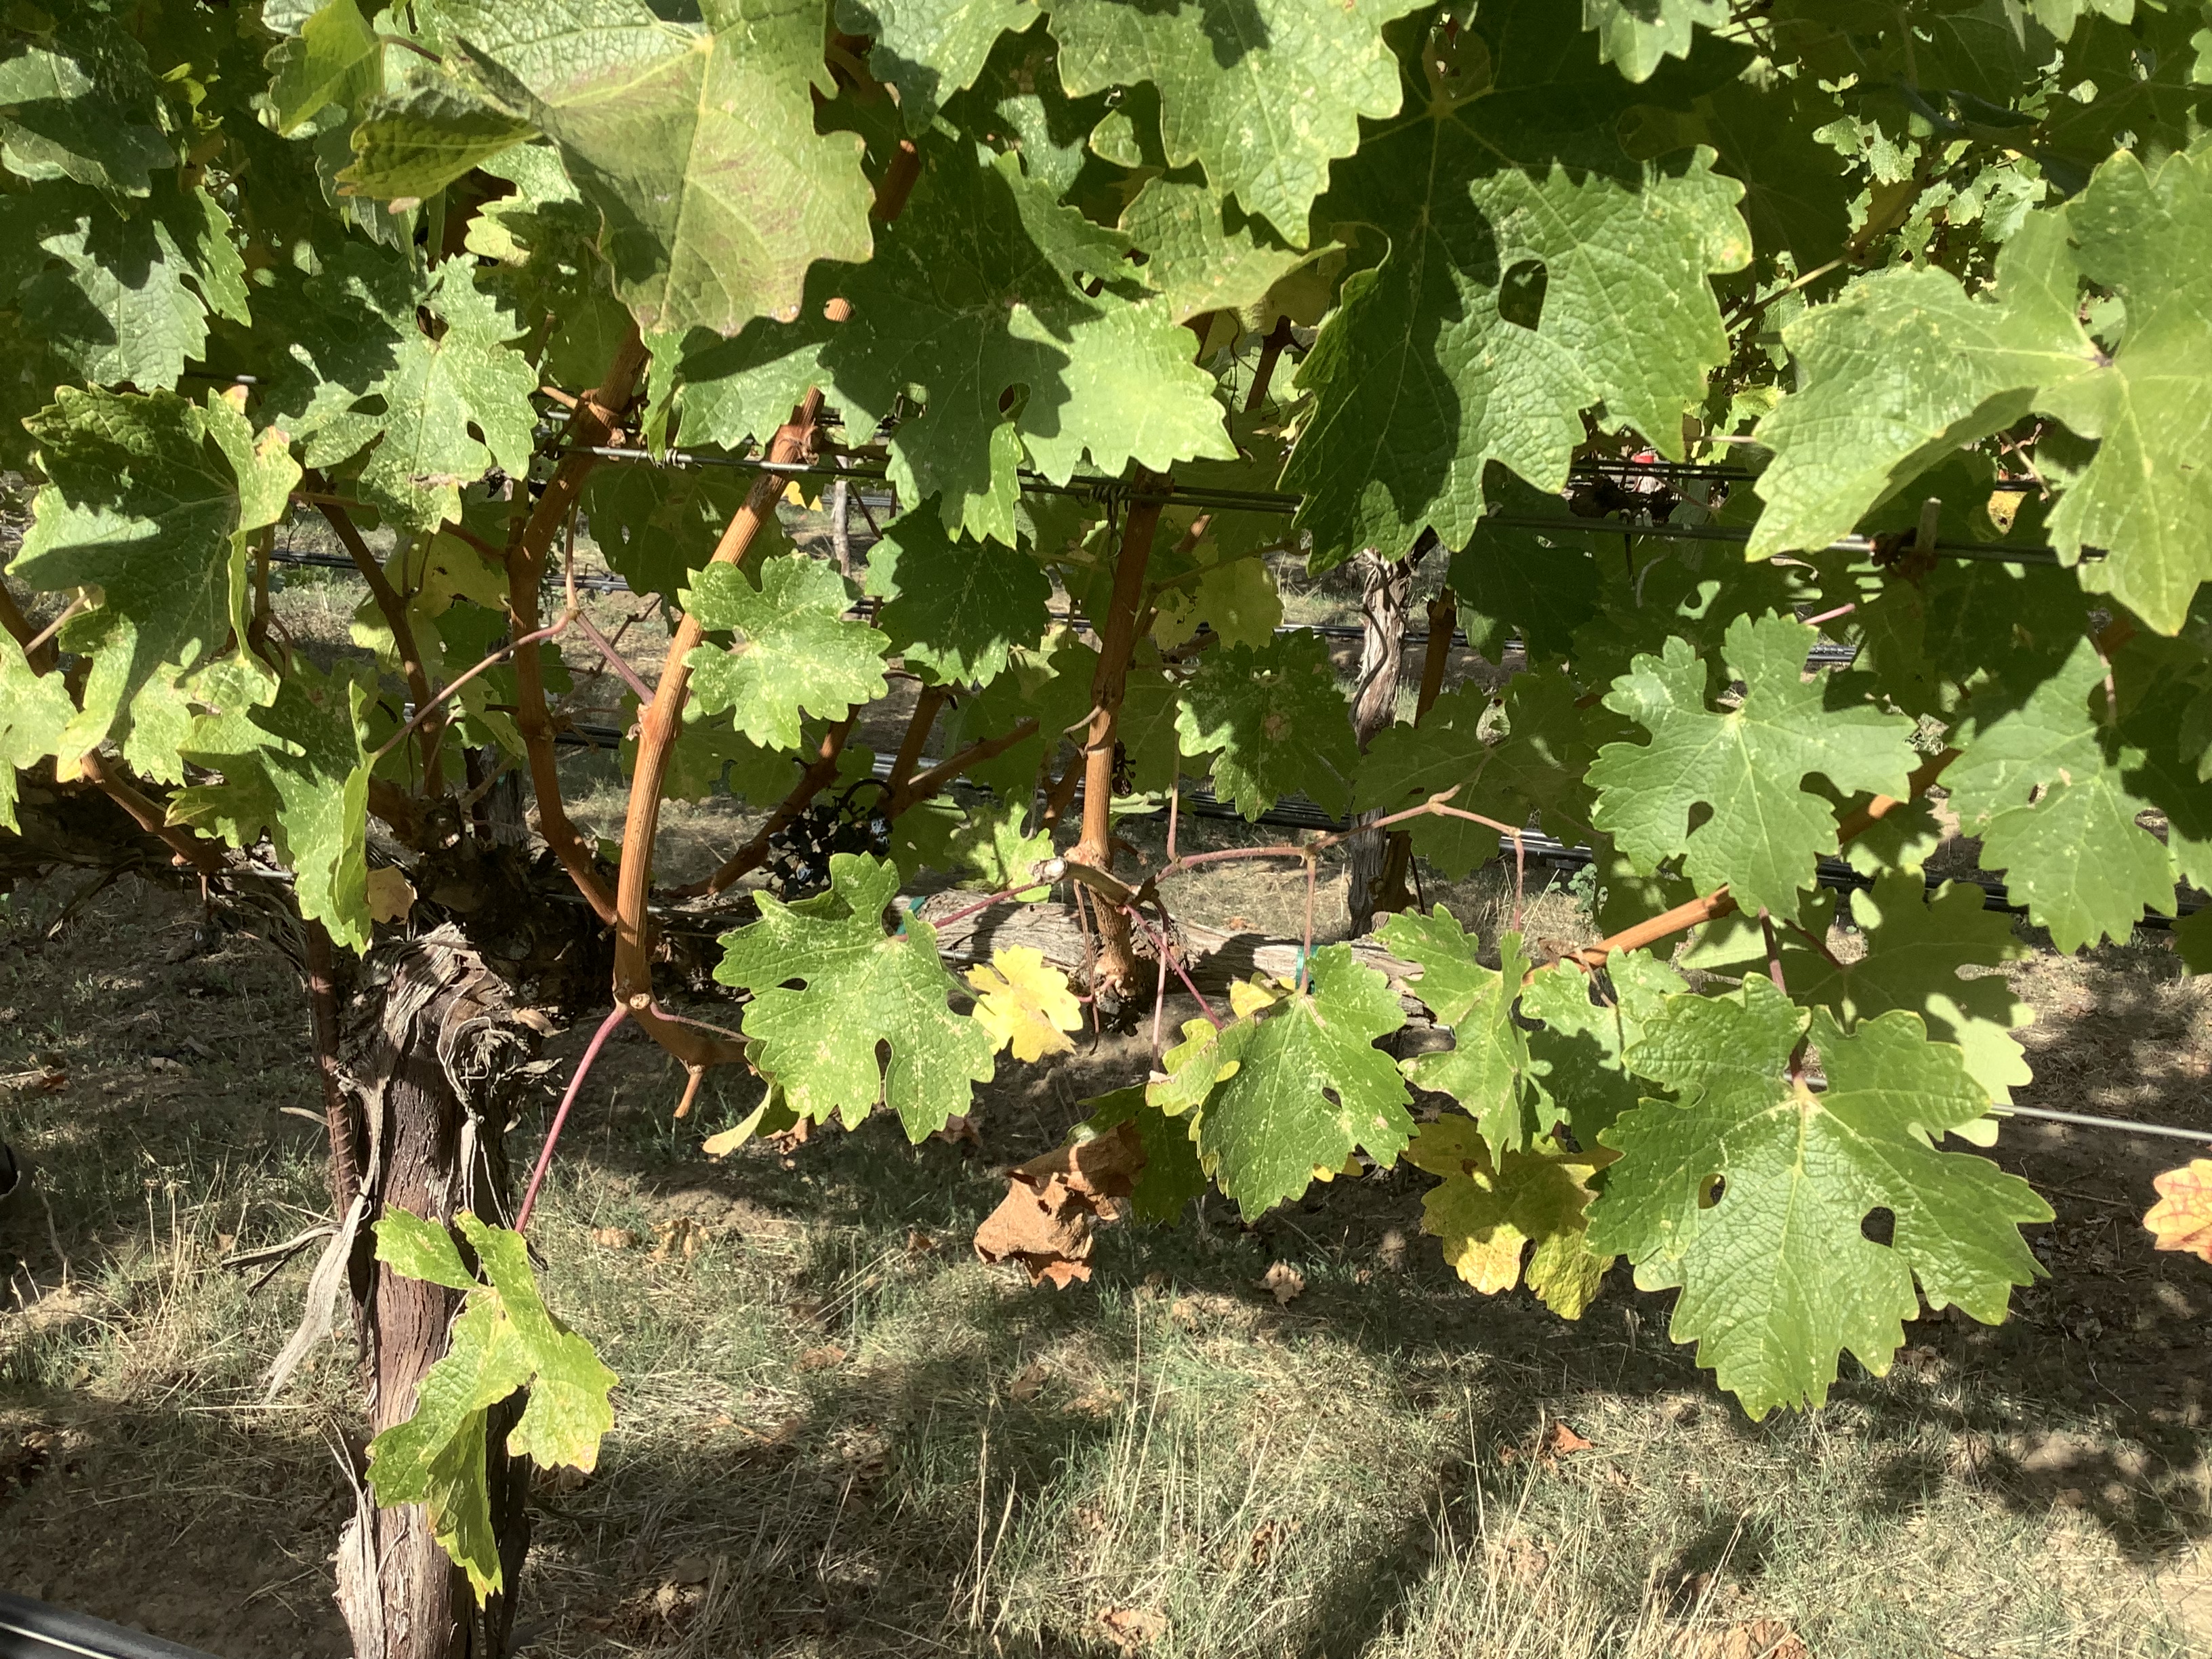
Label: No Virus